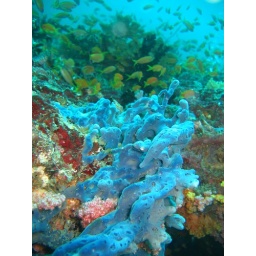
An amazing blue color in shallow water